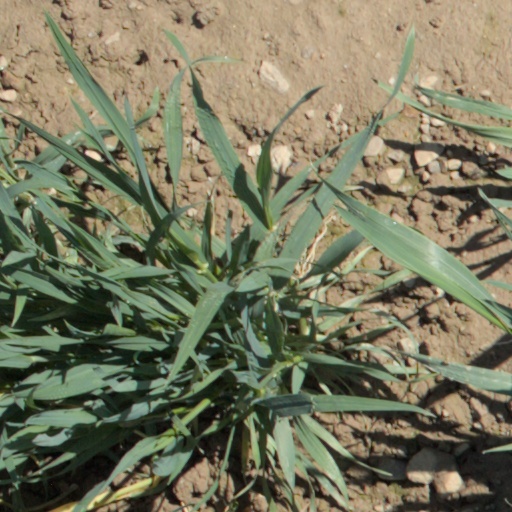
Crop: wheat